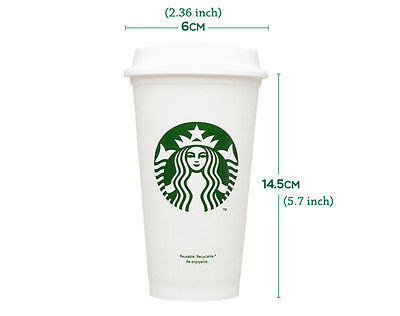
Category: mug